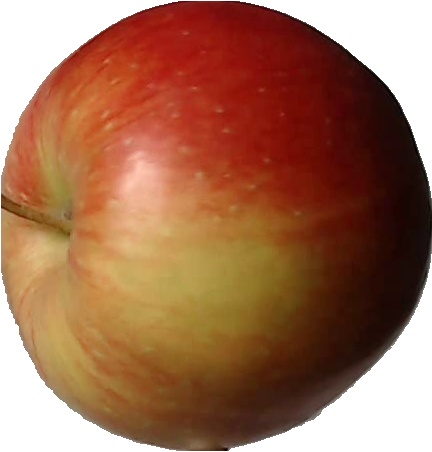
Label: apple_red_2